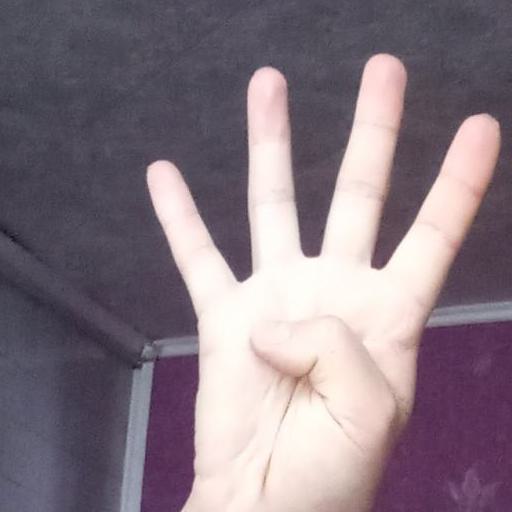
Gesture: four